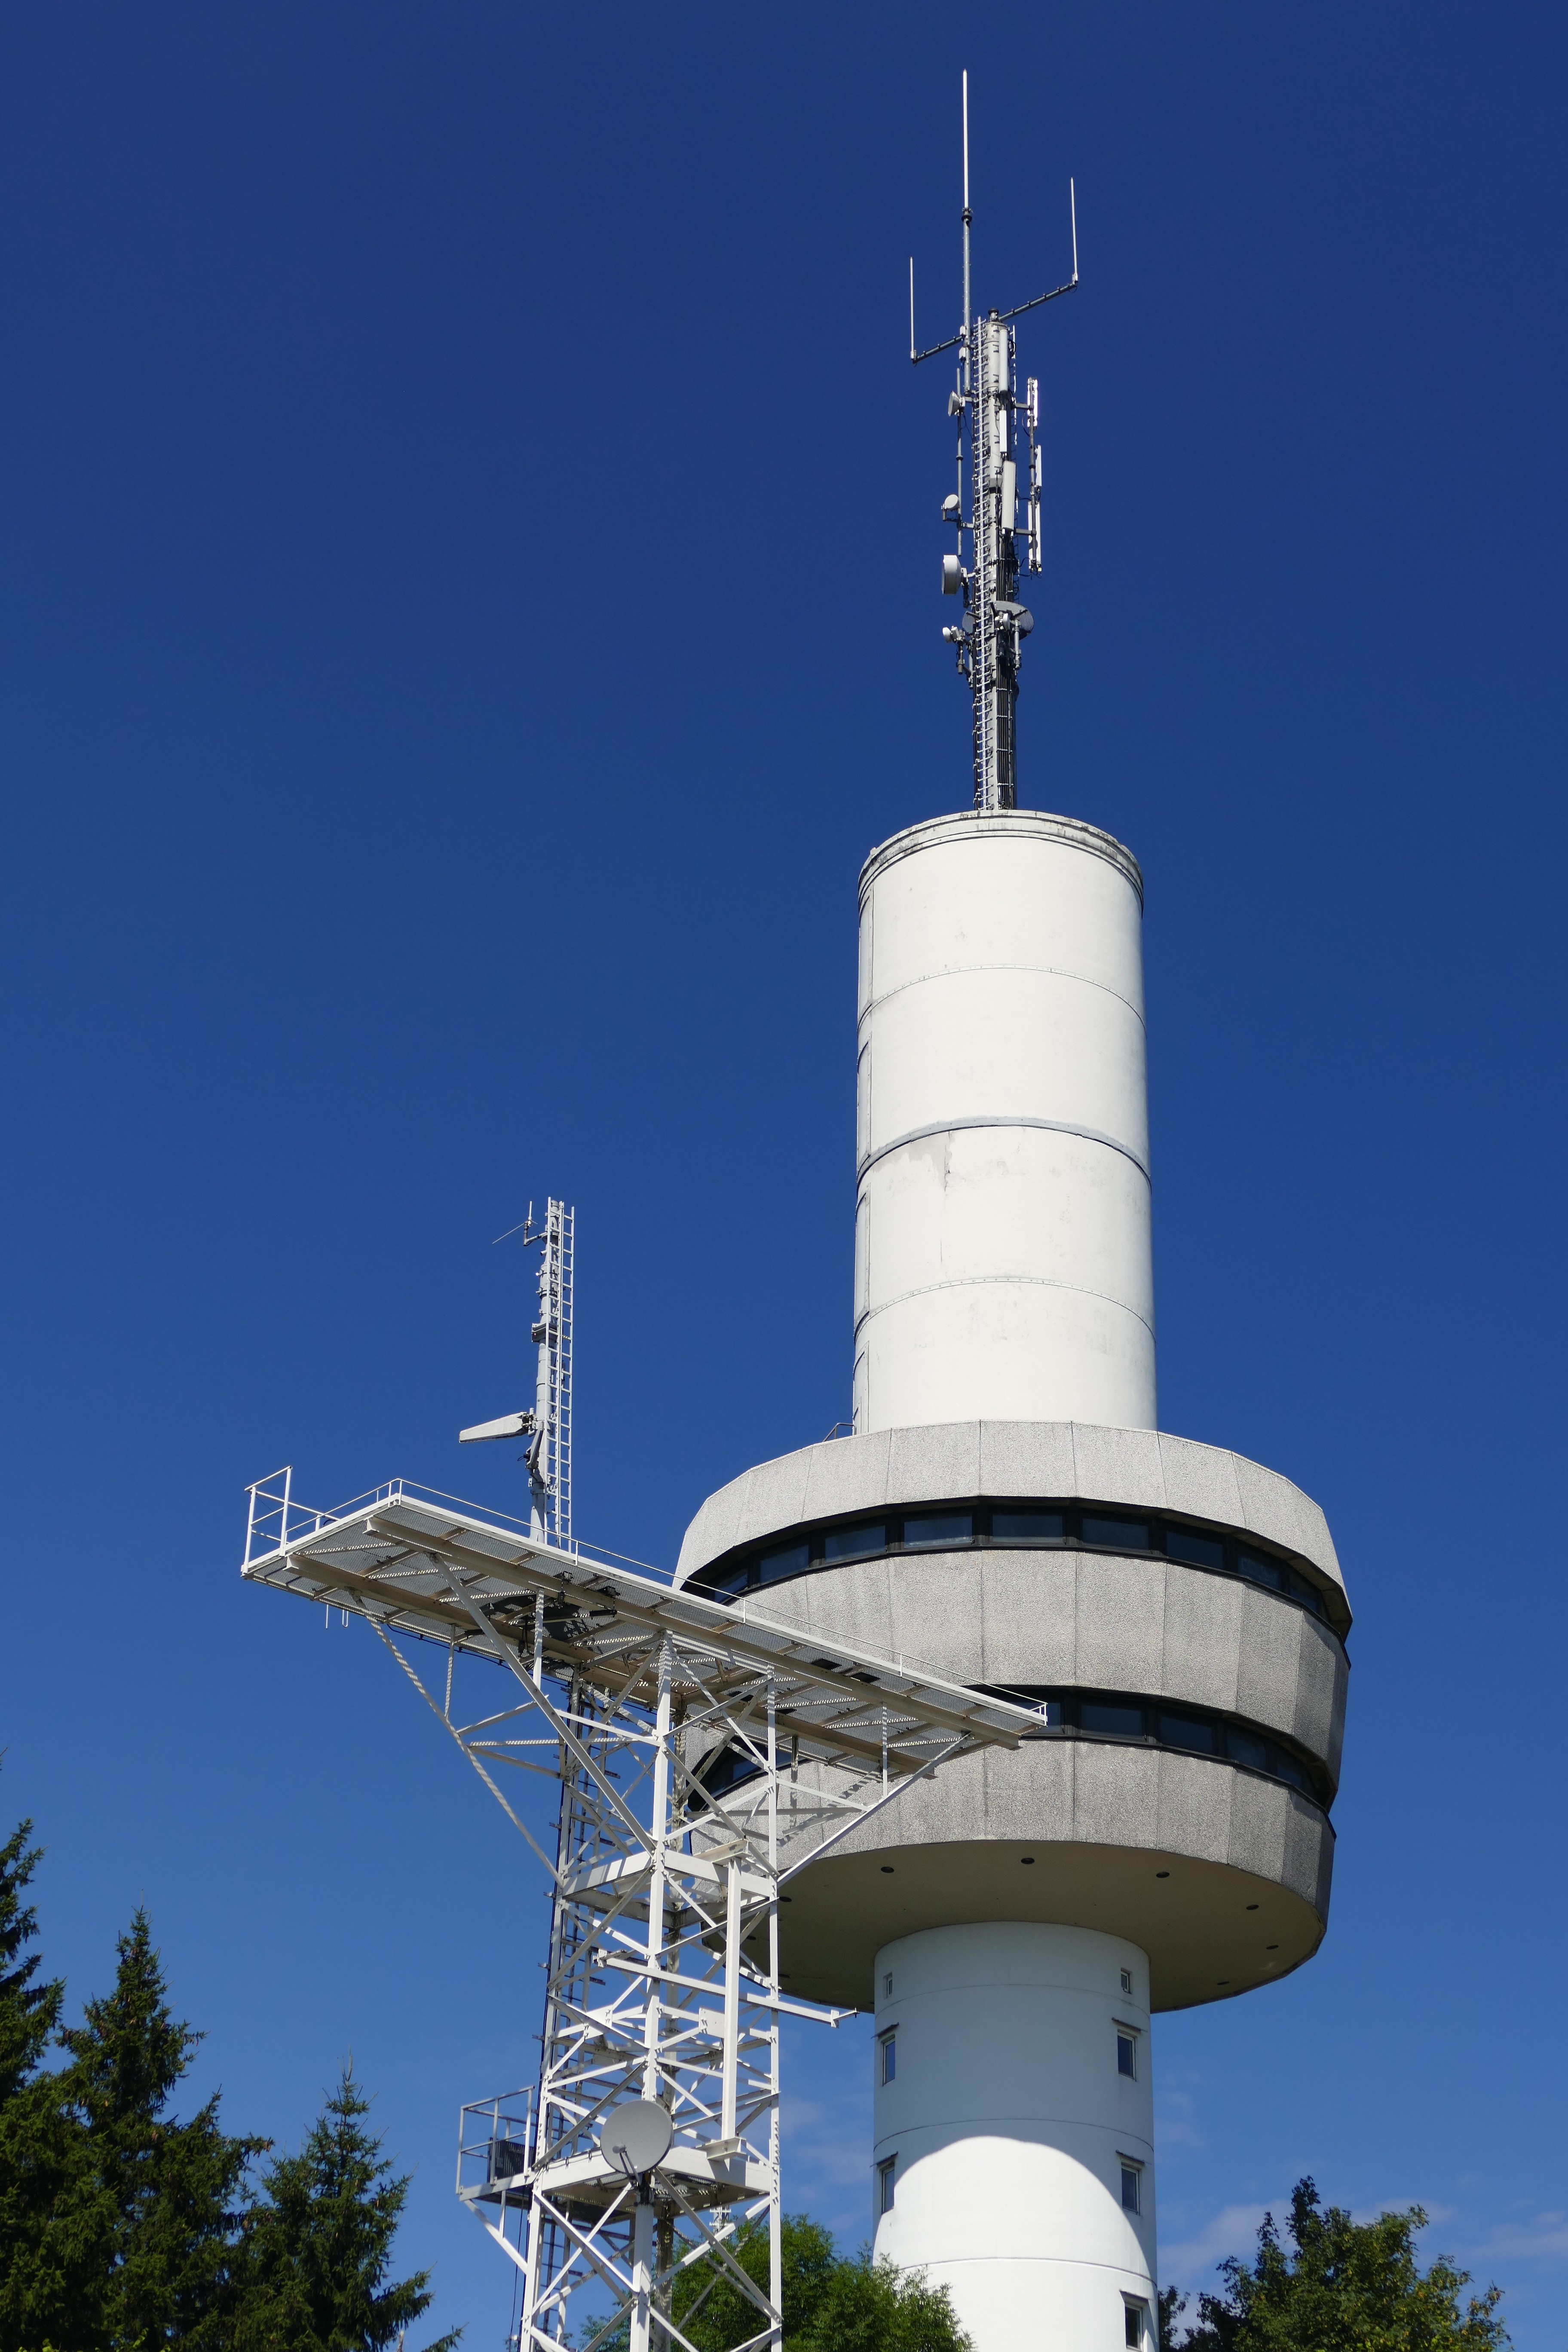
nature, mountain, sky, technology, building, tower, blue, electricity, energy, mountain summit, places of interest, clouds, destination, transmission tower, control tower, bad sachsa, ravens mountain, migratory goal, electronics accessory